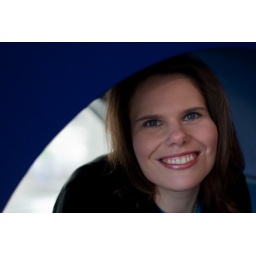
Ashleigh in the blue window